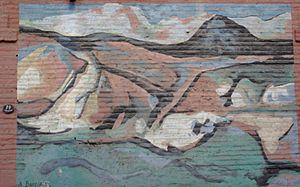
Le Musée à ciel ouvert de Valparaíso est une initiative pionnière au Chili. Ce musée est composé de vingt fresques murales au style différent. Il est situé sur les pentes du cerro Bellavista à Valparaíso. Inauguré en 1992, les différentes peintures sont l'œuvre de différents artistes connus, dont certains mondialement comme Roberto Matta ou Mario Carreño Morales entre autres.